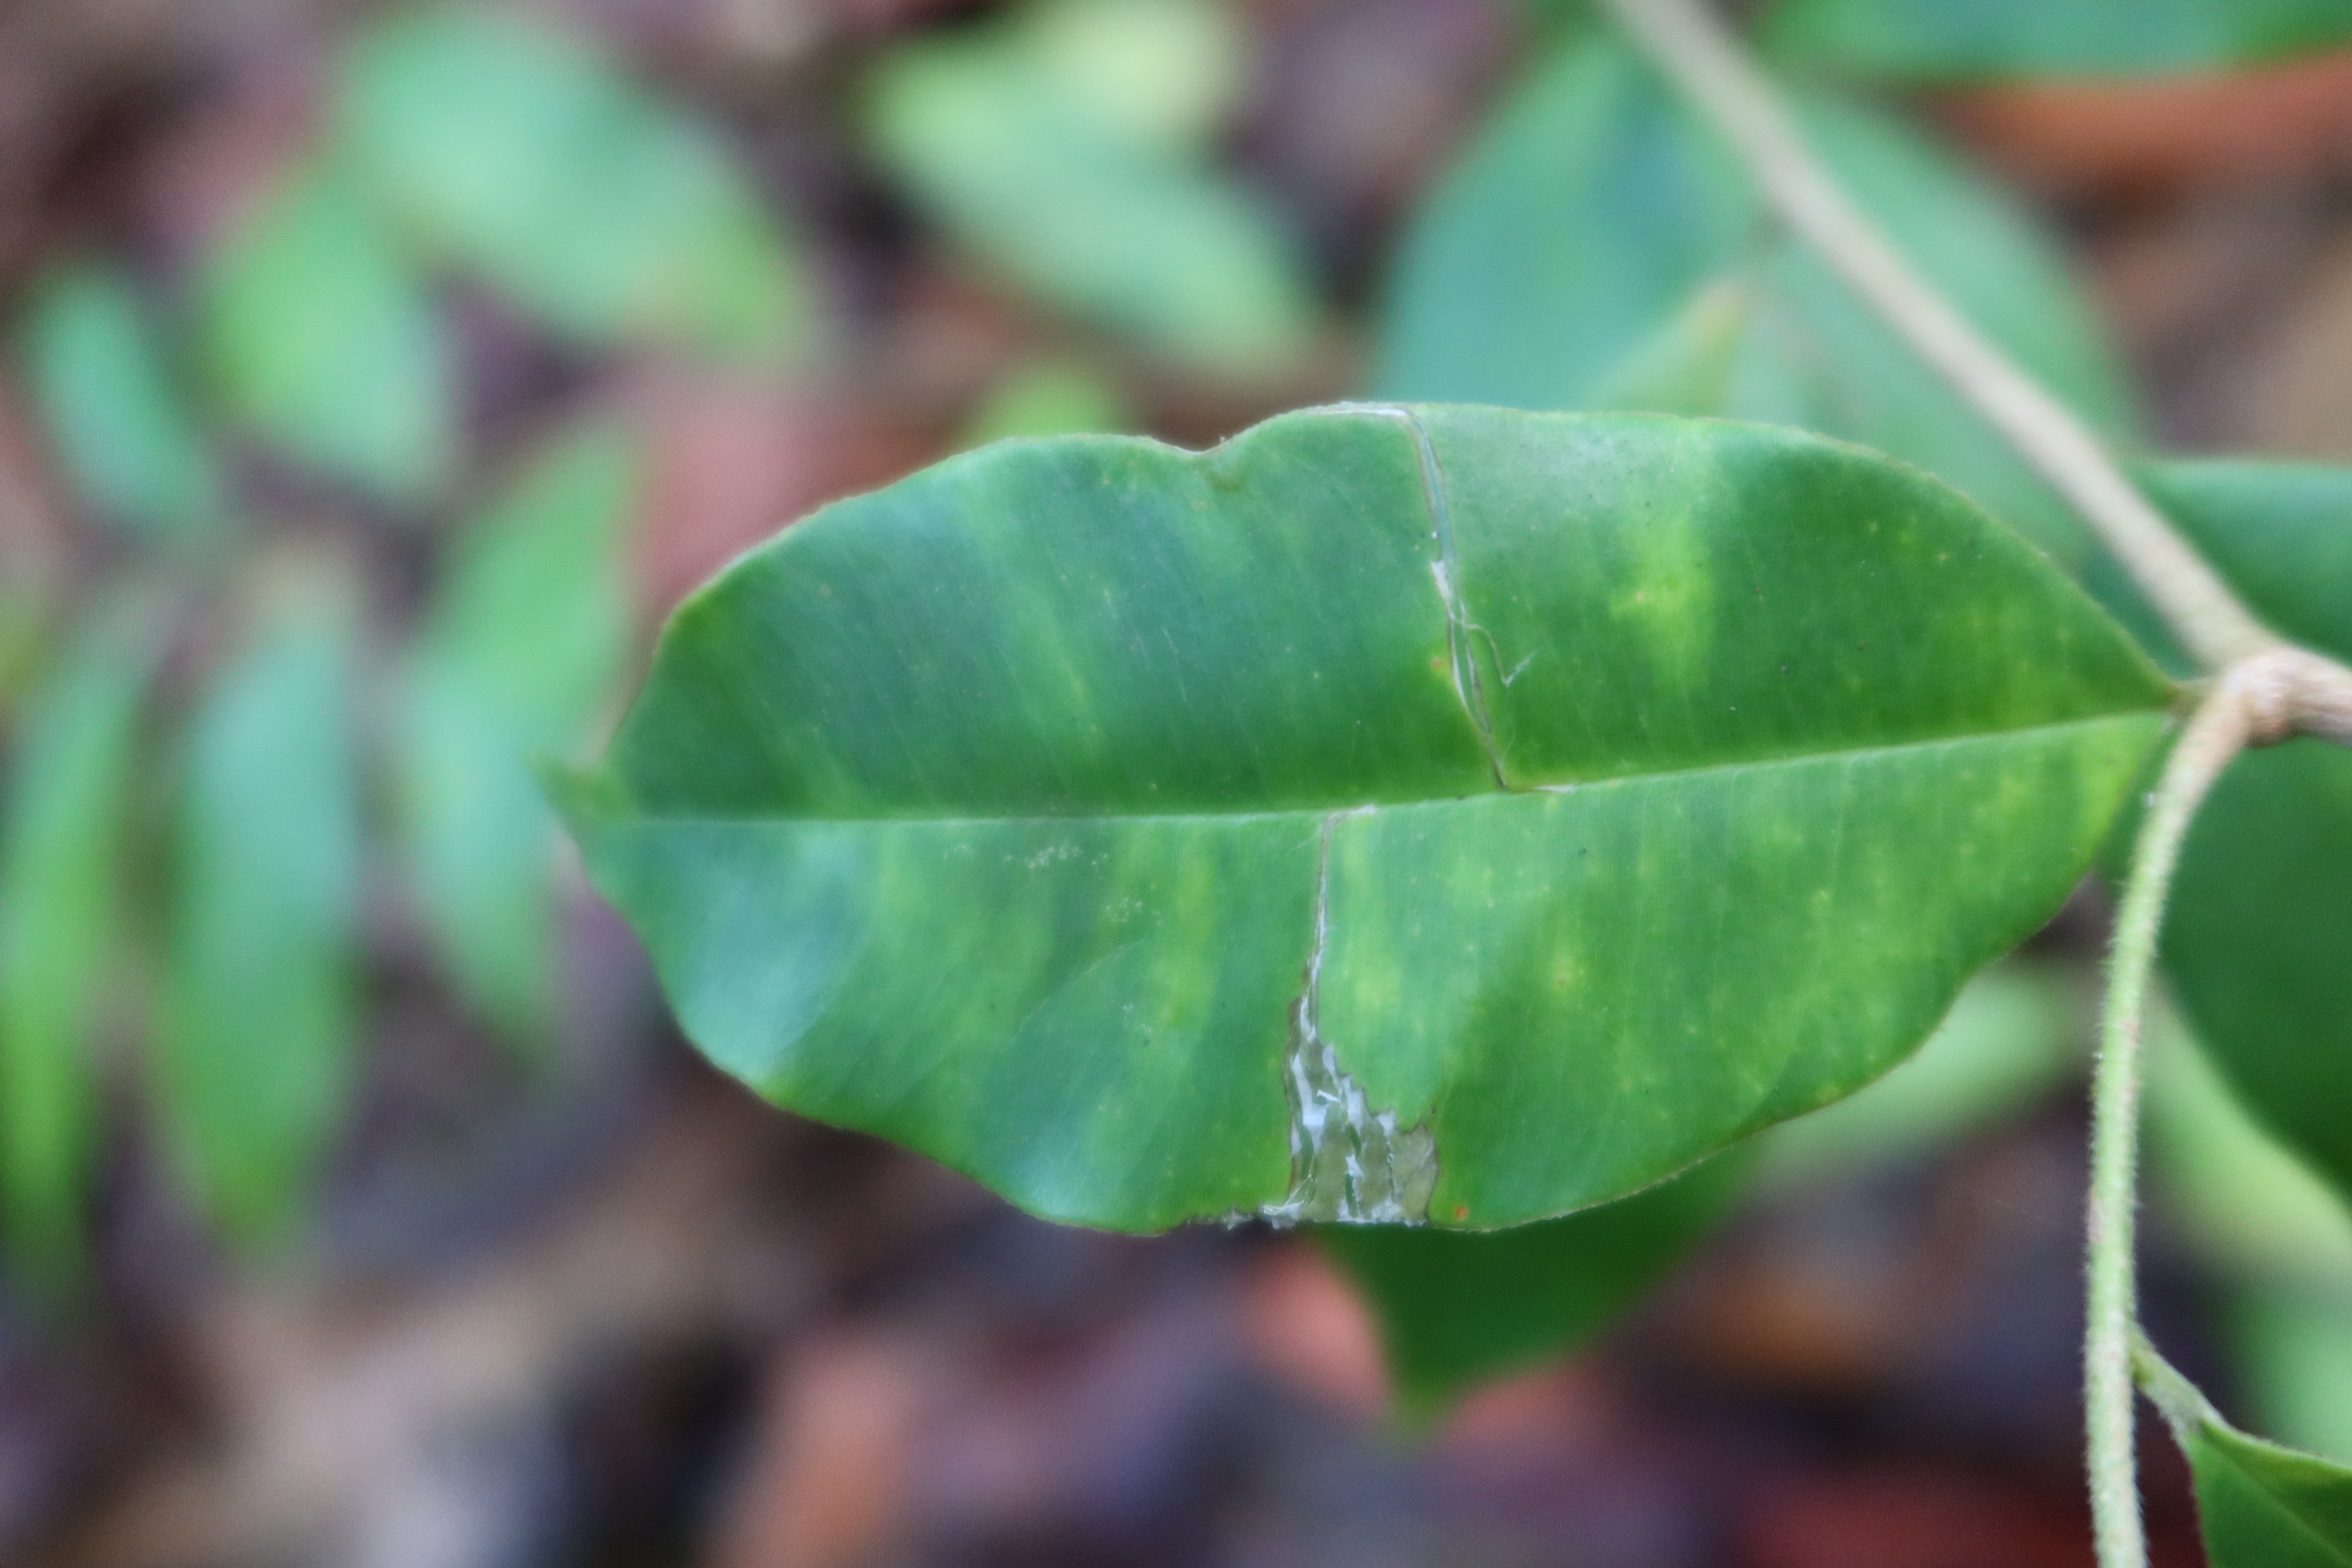
Label: Brown spots